Mac and Katie Kissoon

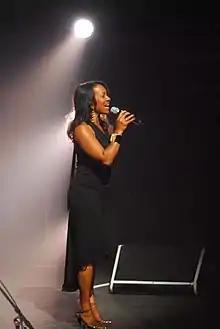
Katie Kissoon performing with Roger Waters June 6, 2007 in Ottawa, Ontario, Canada

Mac and Katie Kissoon are a pop soul duo, consisting of brother and sister Mac Kissoon (born Gerald Farthing, November 11, 1943, Port of Spain, Trinidad and Tobago) and Katie Kissoon (born Katherine Farthing, March 11, 1951, Port of Spain).